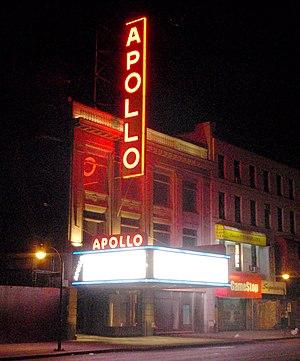
La 125ᵉ Rue est l'une des principales voies de communication de Manhattan, à New York.